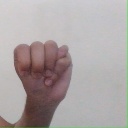
अक्षर: म